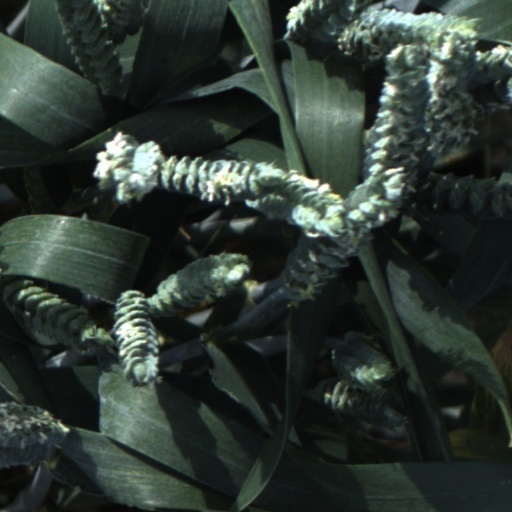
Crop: wheat